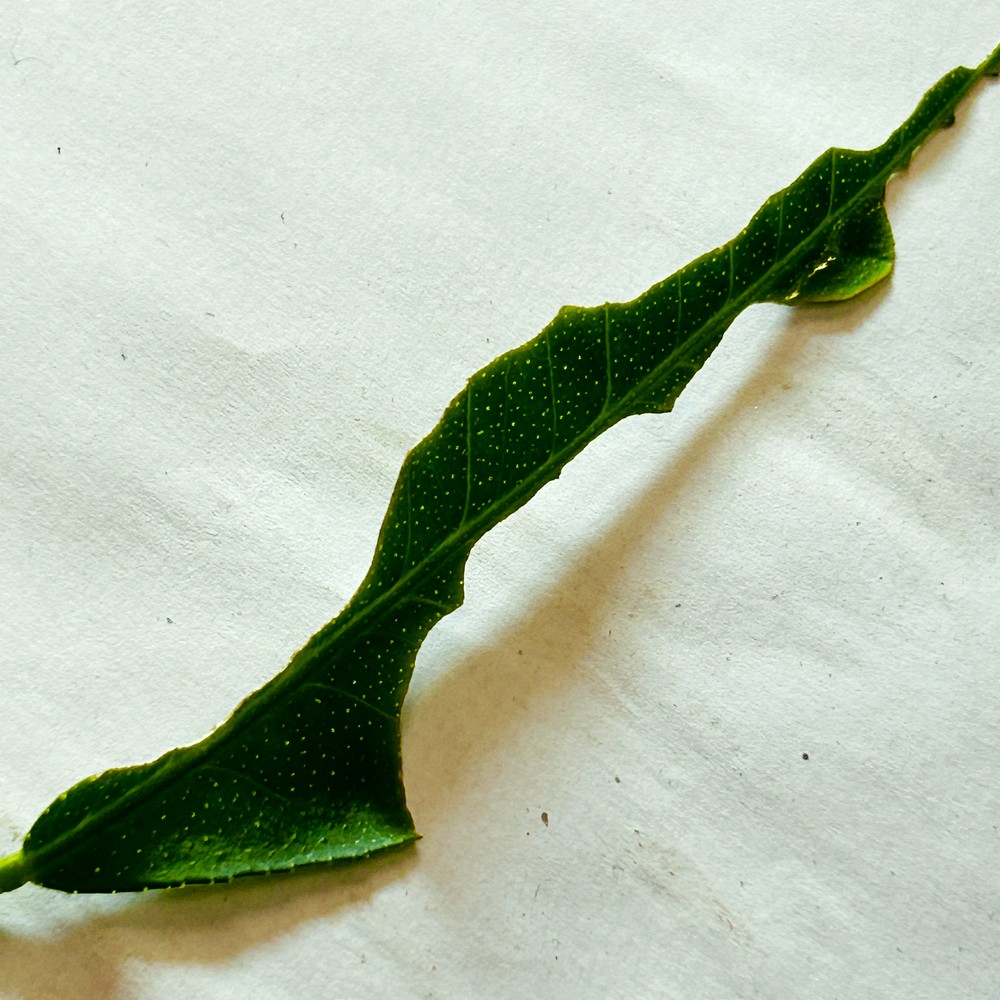
Label: Deficiency Leaf